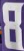
Number: 8